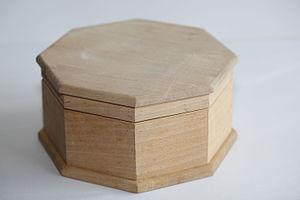
Boîte en bois de Spa naturel
L'expression « bois de Spa » est couramment employée par les antiquaires, par les collectionneurs d'œuvres d'art, par les personnes initiées, pour désigner les objets en bois réalisés à partir du bois naturel ou à partir du bois ayant trempé dans l'eau ferrugineuse des eaux de Spa lui donnant ainsi une teinte grisâtre ou brunâtre suivant l'époque ou le procédé de fabrication. D'illustres artistes ont mis en valeur ces objets en les décorant, le plus souvent à la gouache mais aussi à l'encre de Chine, en incrustant de la nacre, de l'ivoire ou des métaux précieux. Les couches de vernis superposées sur certaines œuvres en bois de Spa ont aidé celles-ci à traverser les siècles et à garder tout leur éclat.